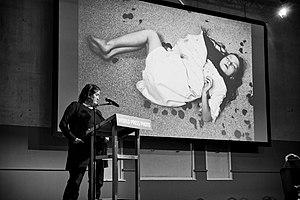
Carla Kogelman est une photojournaliste indépendante néerlandaise née en 1961.